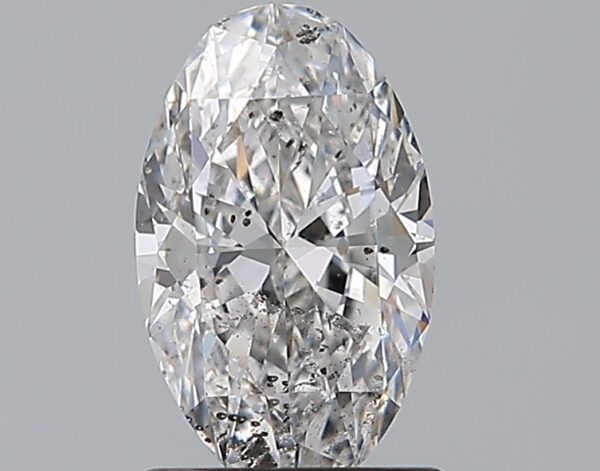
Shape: oval
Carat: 1
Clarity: SI2
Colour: E
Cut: EX
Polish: VG
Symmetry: VG
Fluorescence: N
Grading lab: IGI
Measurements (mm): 8.78 x 5.38 x 3.22